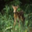
Label: deer